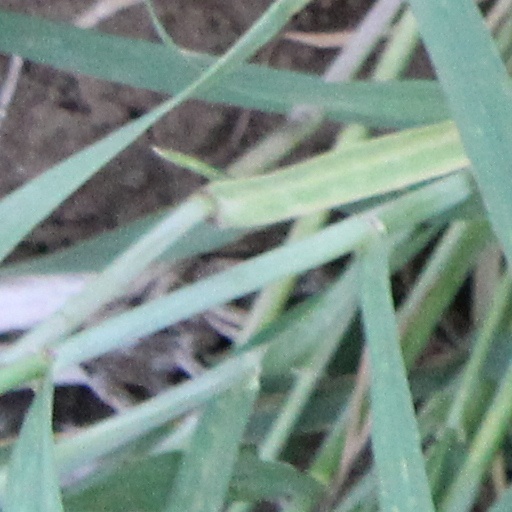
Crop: wheat